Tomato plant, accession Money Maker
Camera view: bottom (45 deg); turntable rotation: 330 degrees
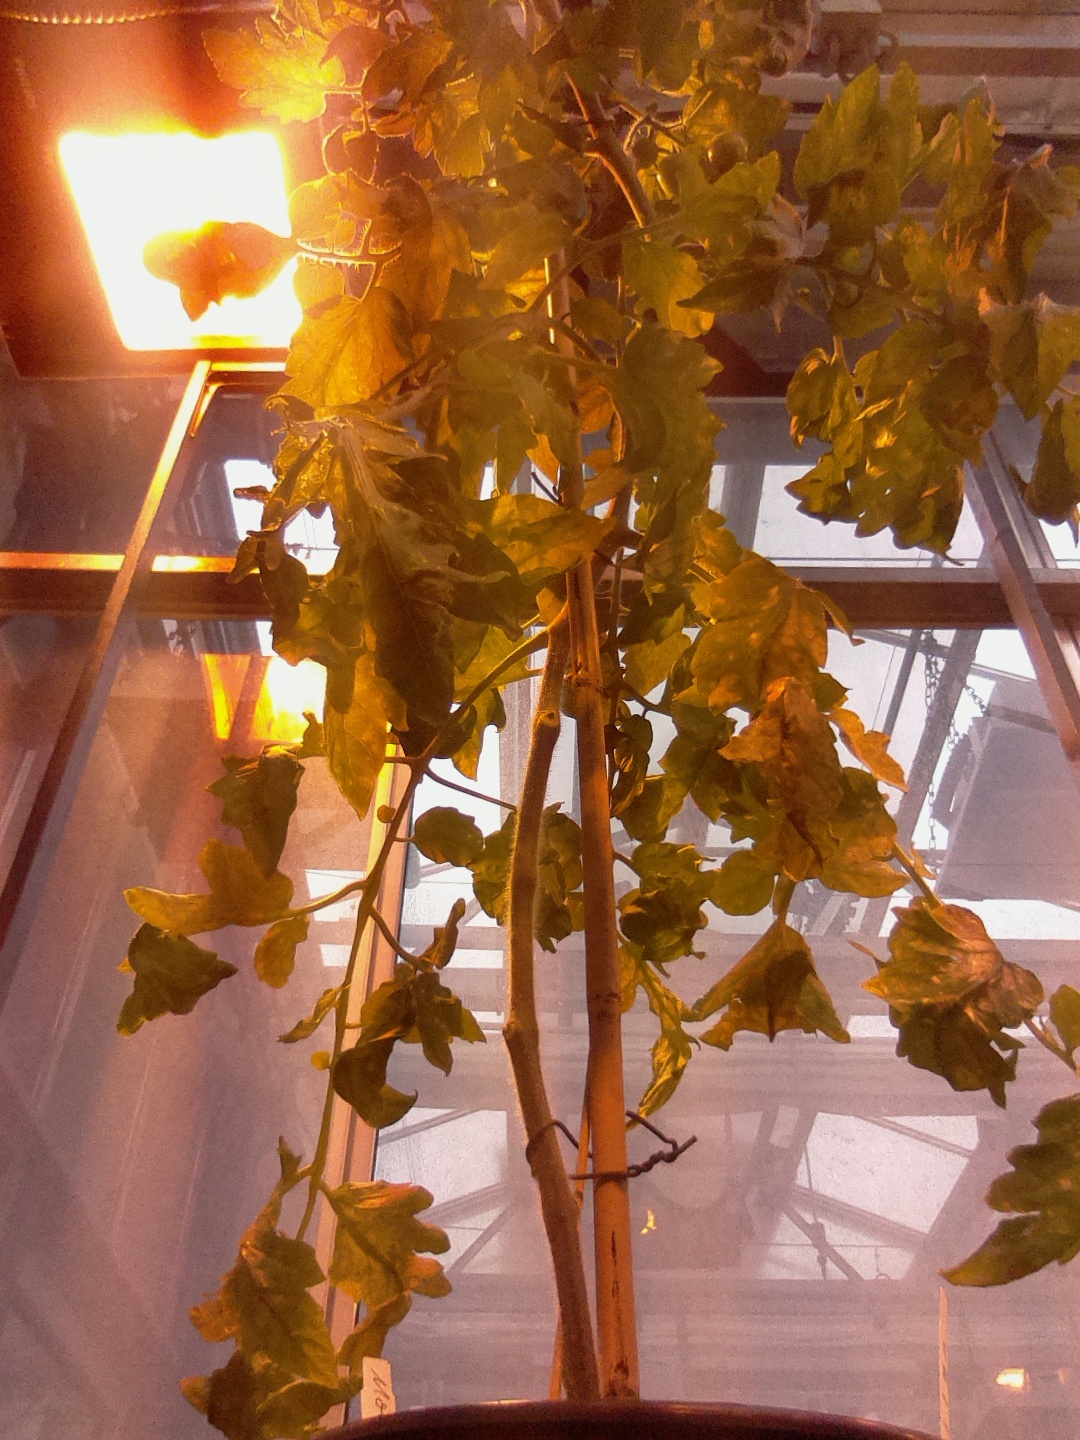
BBCH growth stage 74: 40%-50% of final fruit size